Liberty Tree

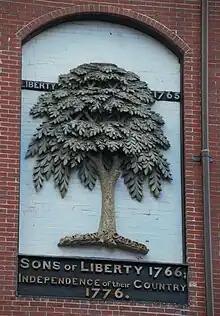
Original plaque over where the historic Liberty Tree once stood

The Loyal Nine eventually became part of the Sons of Liberty. They continued to use the Liberty Tree as a gathering place for protests, leading loyalist Peter Oliver to write bitterly in 1781: